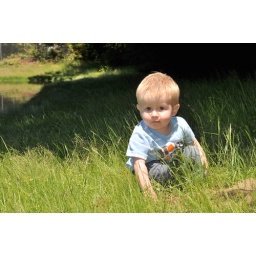
My boy playing in the grass